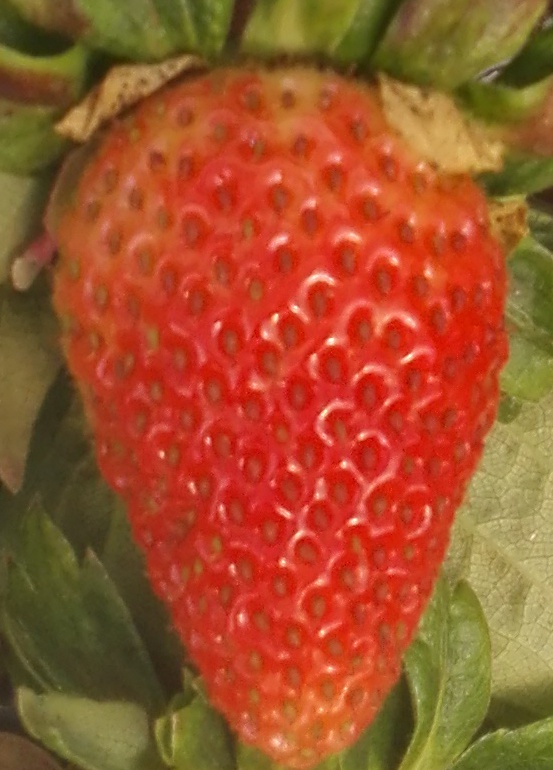
Label: Strawberry